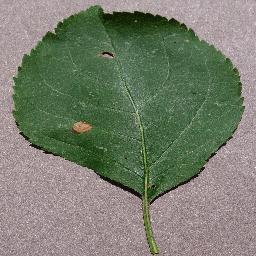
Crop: apple
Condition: black_rot